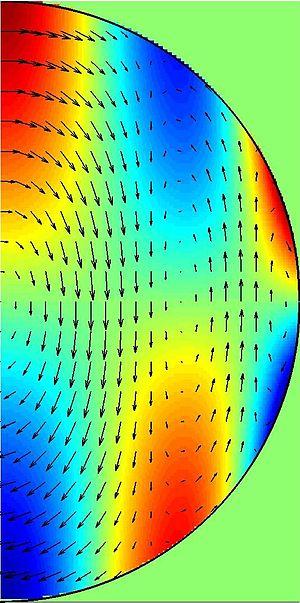
Les ondes inertielles ou oscillations inertielles sont un type d'ondes mécaniques qu'on retrouve dans un fluide en rotation. Contrairement aux vagues qui animent la surface, les ondes inertielles affectent la masse du fluide. Elles résultent de la tendance de retour à l'état initial des mouvements induits par une force d'inertie. La force le plus souvent à l'origine de ces ondes est celle de Coriolis, ce qui lui donne une longueur d'onde et une fréquence ayant certaines valeurs particulières. Les ondes inertielles les plus connues sont les ondes de Rossby, les vents et courants géostrophiques dans l'atmosphère. On les retrouve également dans les océans et dans le magma.